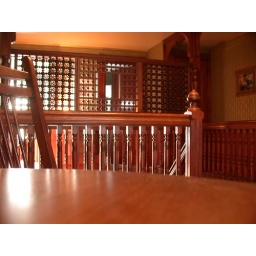
Second floor hall finished. Added gold to my black stripe on the first floor hall. Inspired by Mark Twain House.